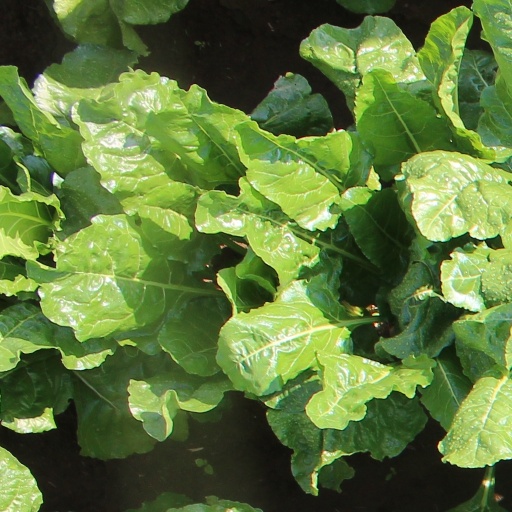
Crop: sugar beet